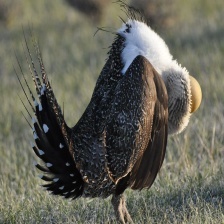
Species: GREATOR SAGE GROUSE
Scientific name: CENTROCERCUS UROPHASIANUS
ImageNet parent category: black_grouse